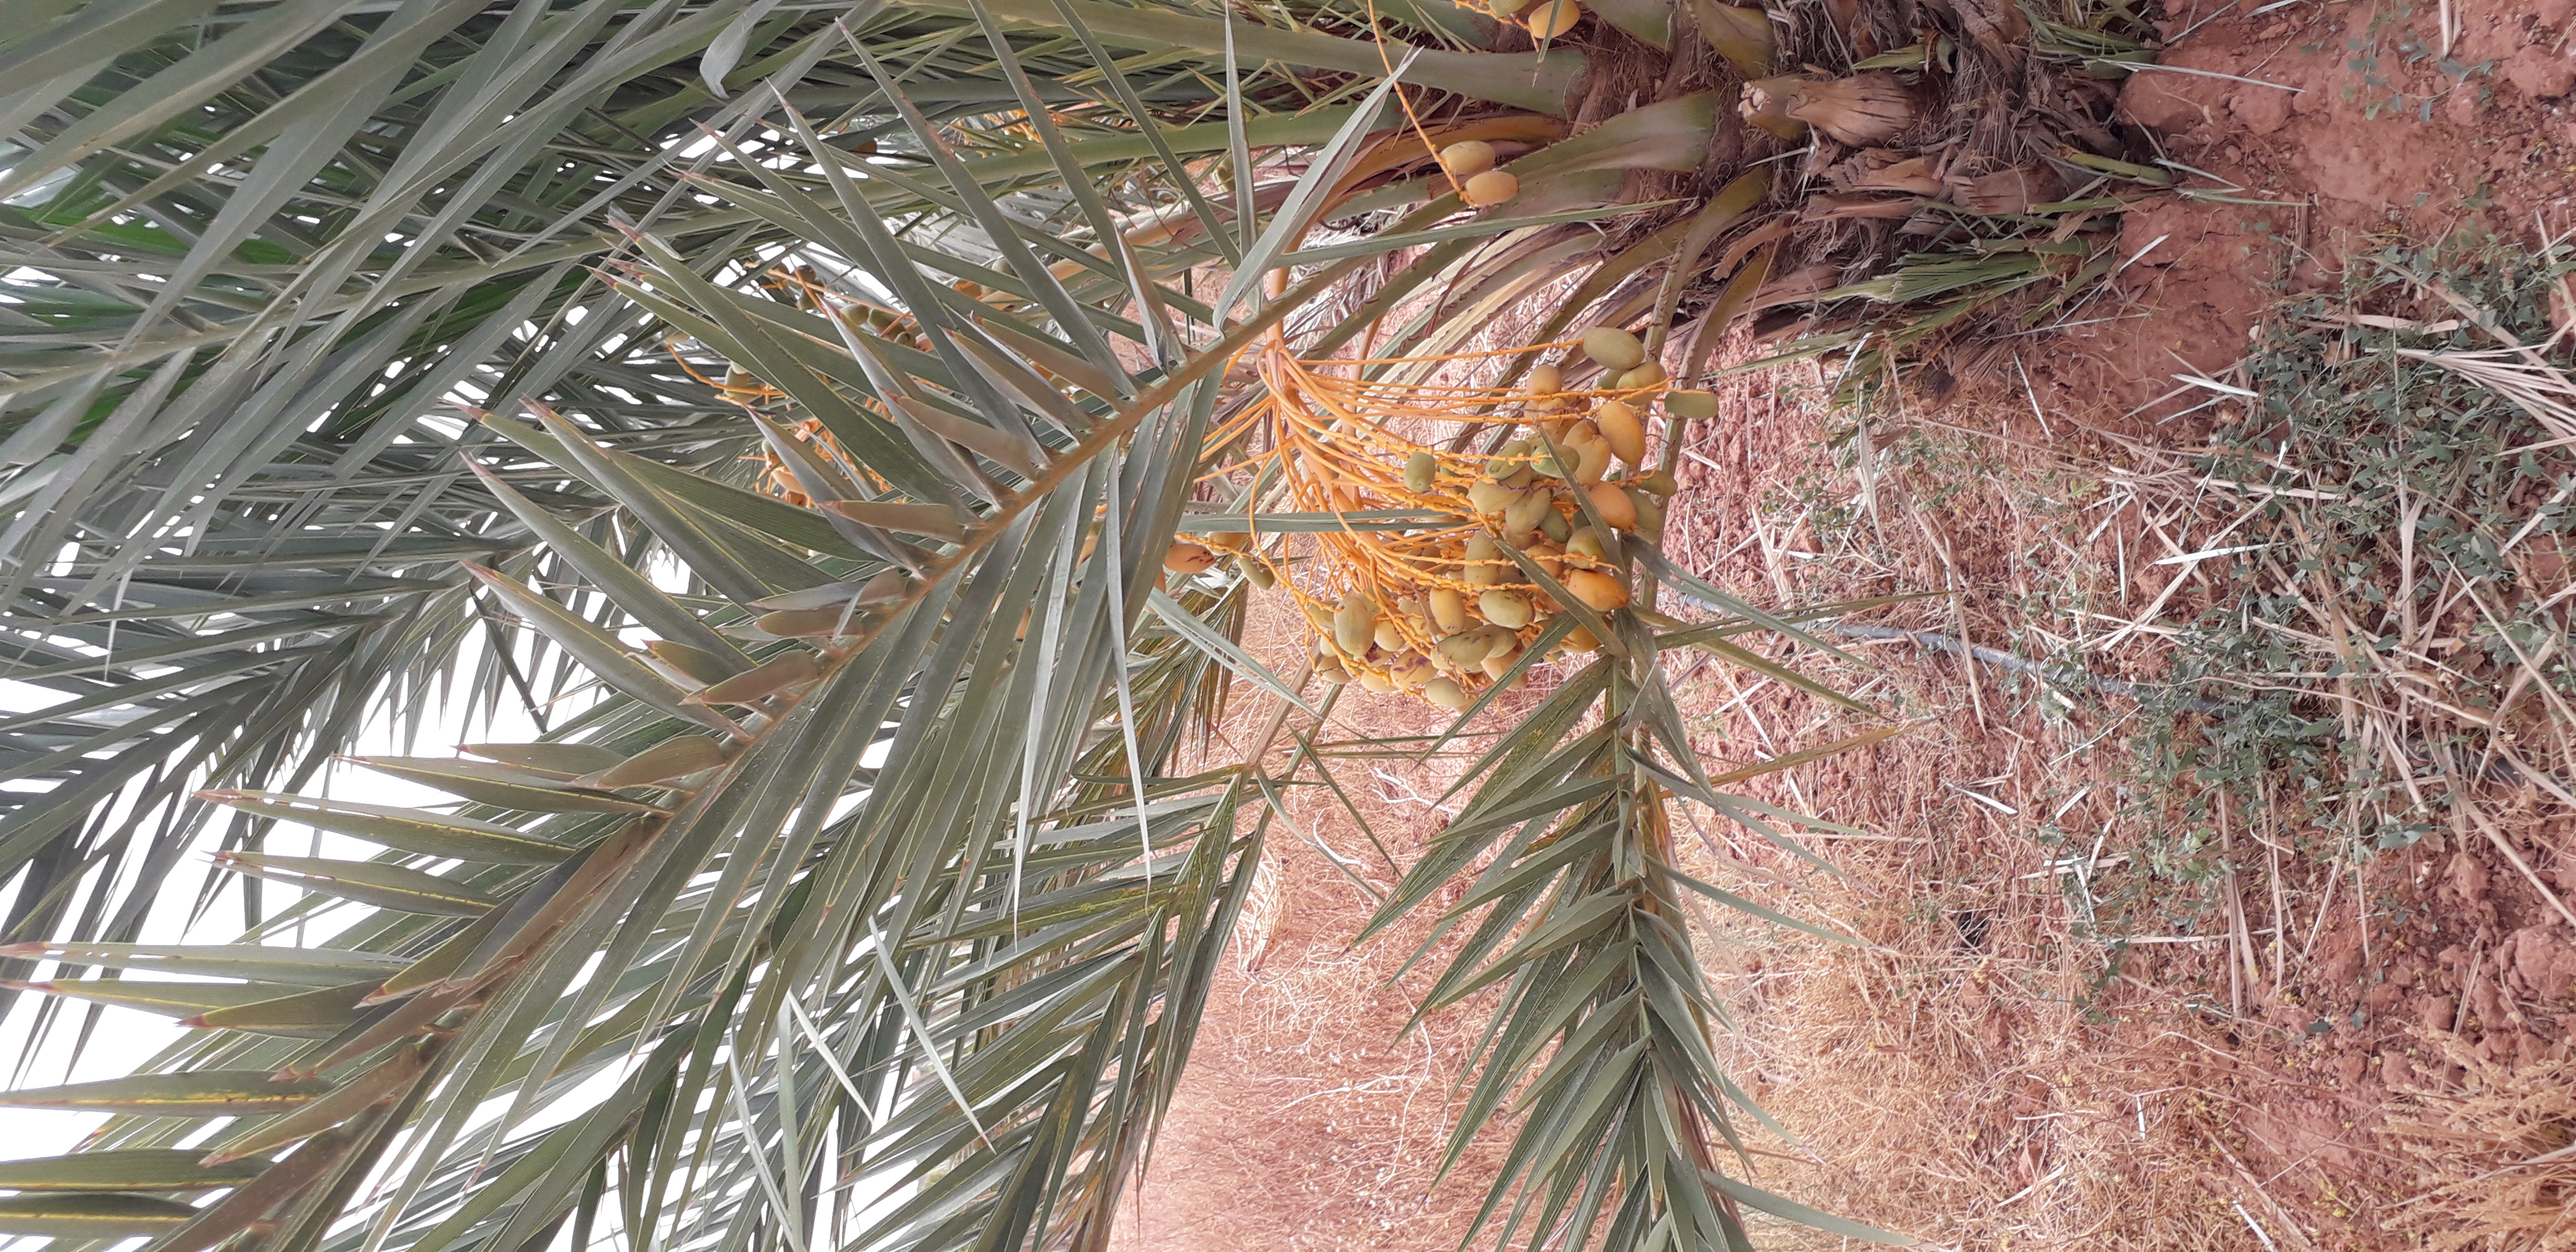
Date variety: Boumajhoul